Raid on Yontan Airfield

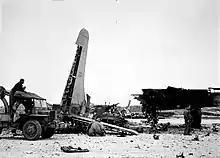
Wrecked U.S. planes after attack on Yontan Airfield

The Japanese Sixth Air Army began preparations for the attack in early May. Led by Captain Okuyama, the raid force moved from Nishitsukuba to Kumamoto as it continued to prepare for the assault. Aircraft for the raid came from the Third Independent Air Unit based in the vicinity of Hamamatsu. The raid force consisted of 120 commandos broken up into a headquarters section and five flights, each containing twenty men. They were to be transported by twelve Mitsubishi Ki-21s stripped of their guns and with additional forward and rear exits added to assist raiders with exiting. The timing of the raid was also meant to coincide with the withdrawal of Lieutenant General Mitsuru Ushijima's 32nd Army from the Shuri Line in southern Okinawa.